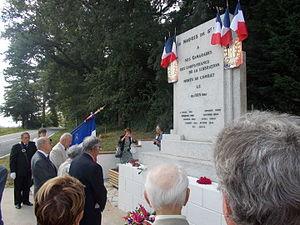
Monument aux victimes du 12 juin 1944.
Pendant la Seconde Guerre mondiale la France métropolitaine voit apparaître des lieux de résistance à l’occupant allemand que sont les maquis. L’un d’entre eux fut le maquis de Saint-Lys en Haute-Garonne autour de la commune de Saint-Lys qui prendra fin lors du combat du 12 juin 1944.